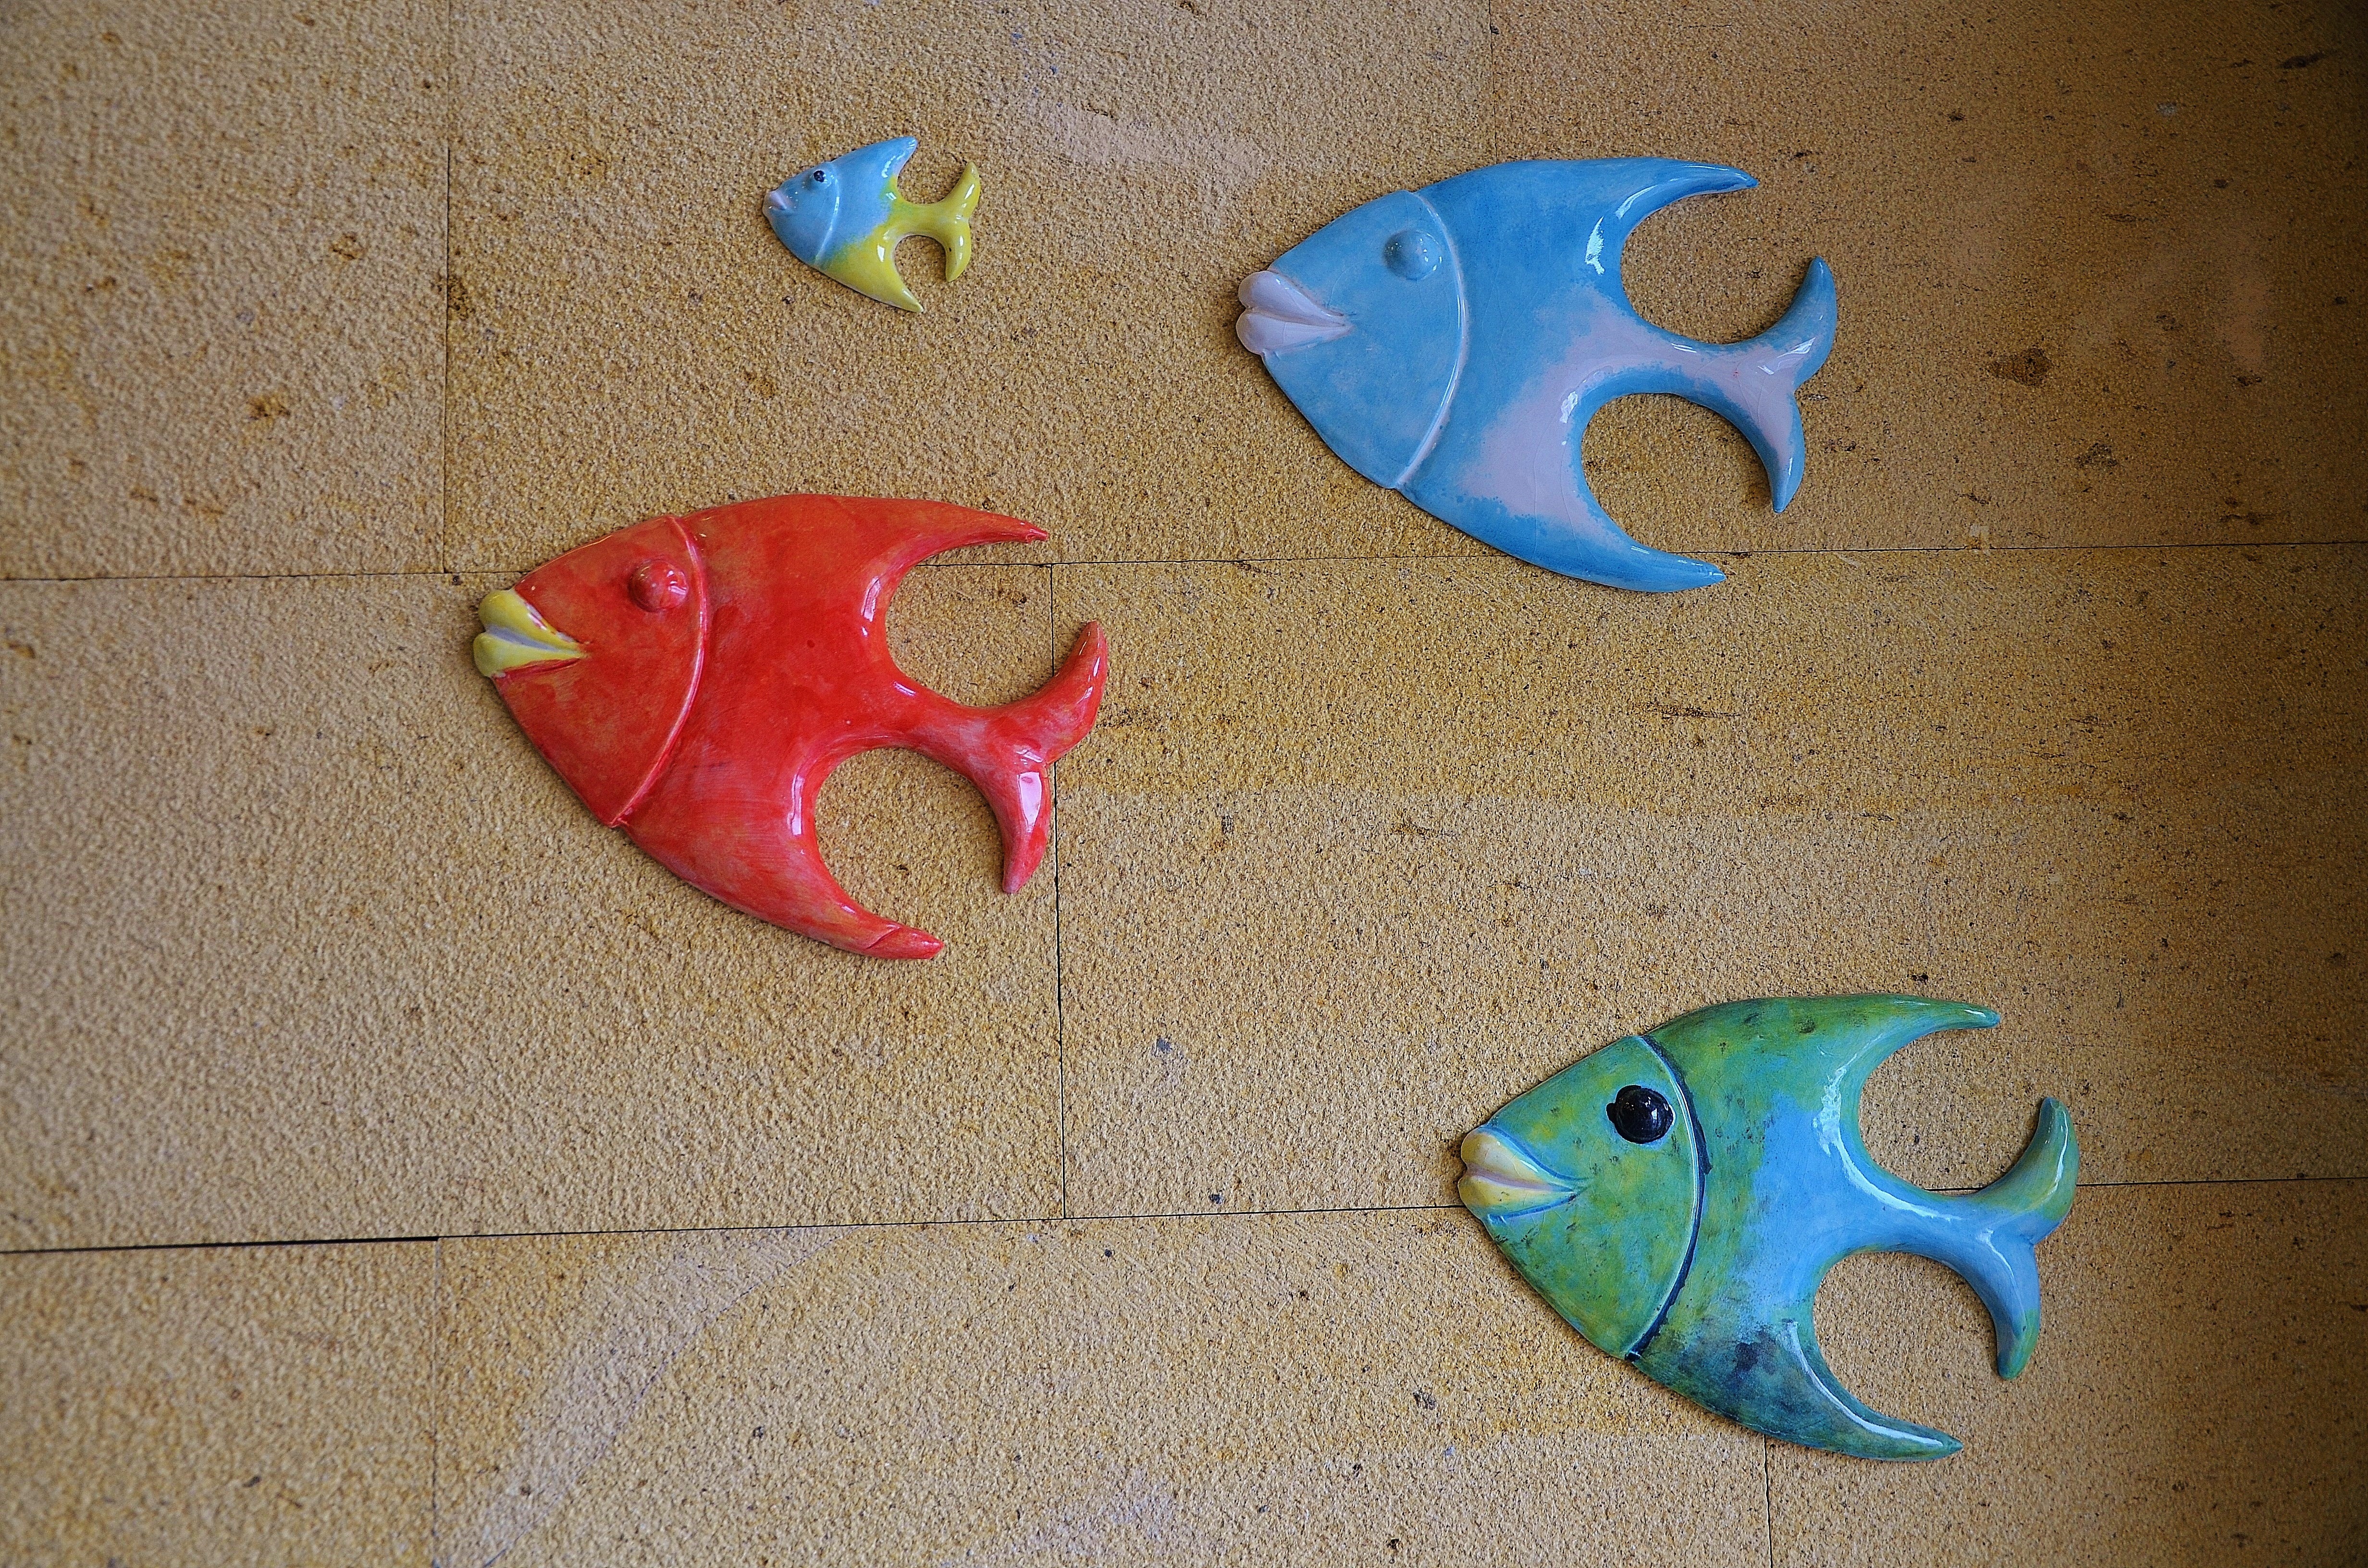
sea, leaf, animal, green, red, color, blue, craft, fish, toy, swimming, life, art, sea life, organ, crafted, fashion accessory